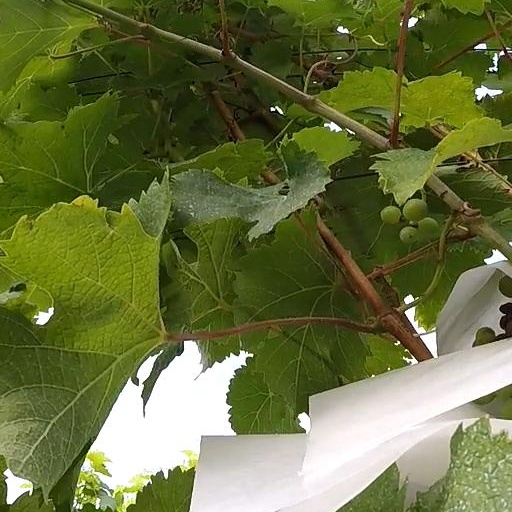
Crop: grape